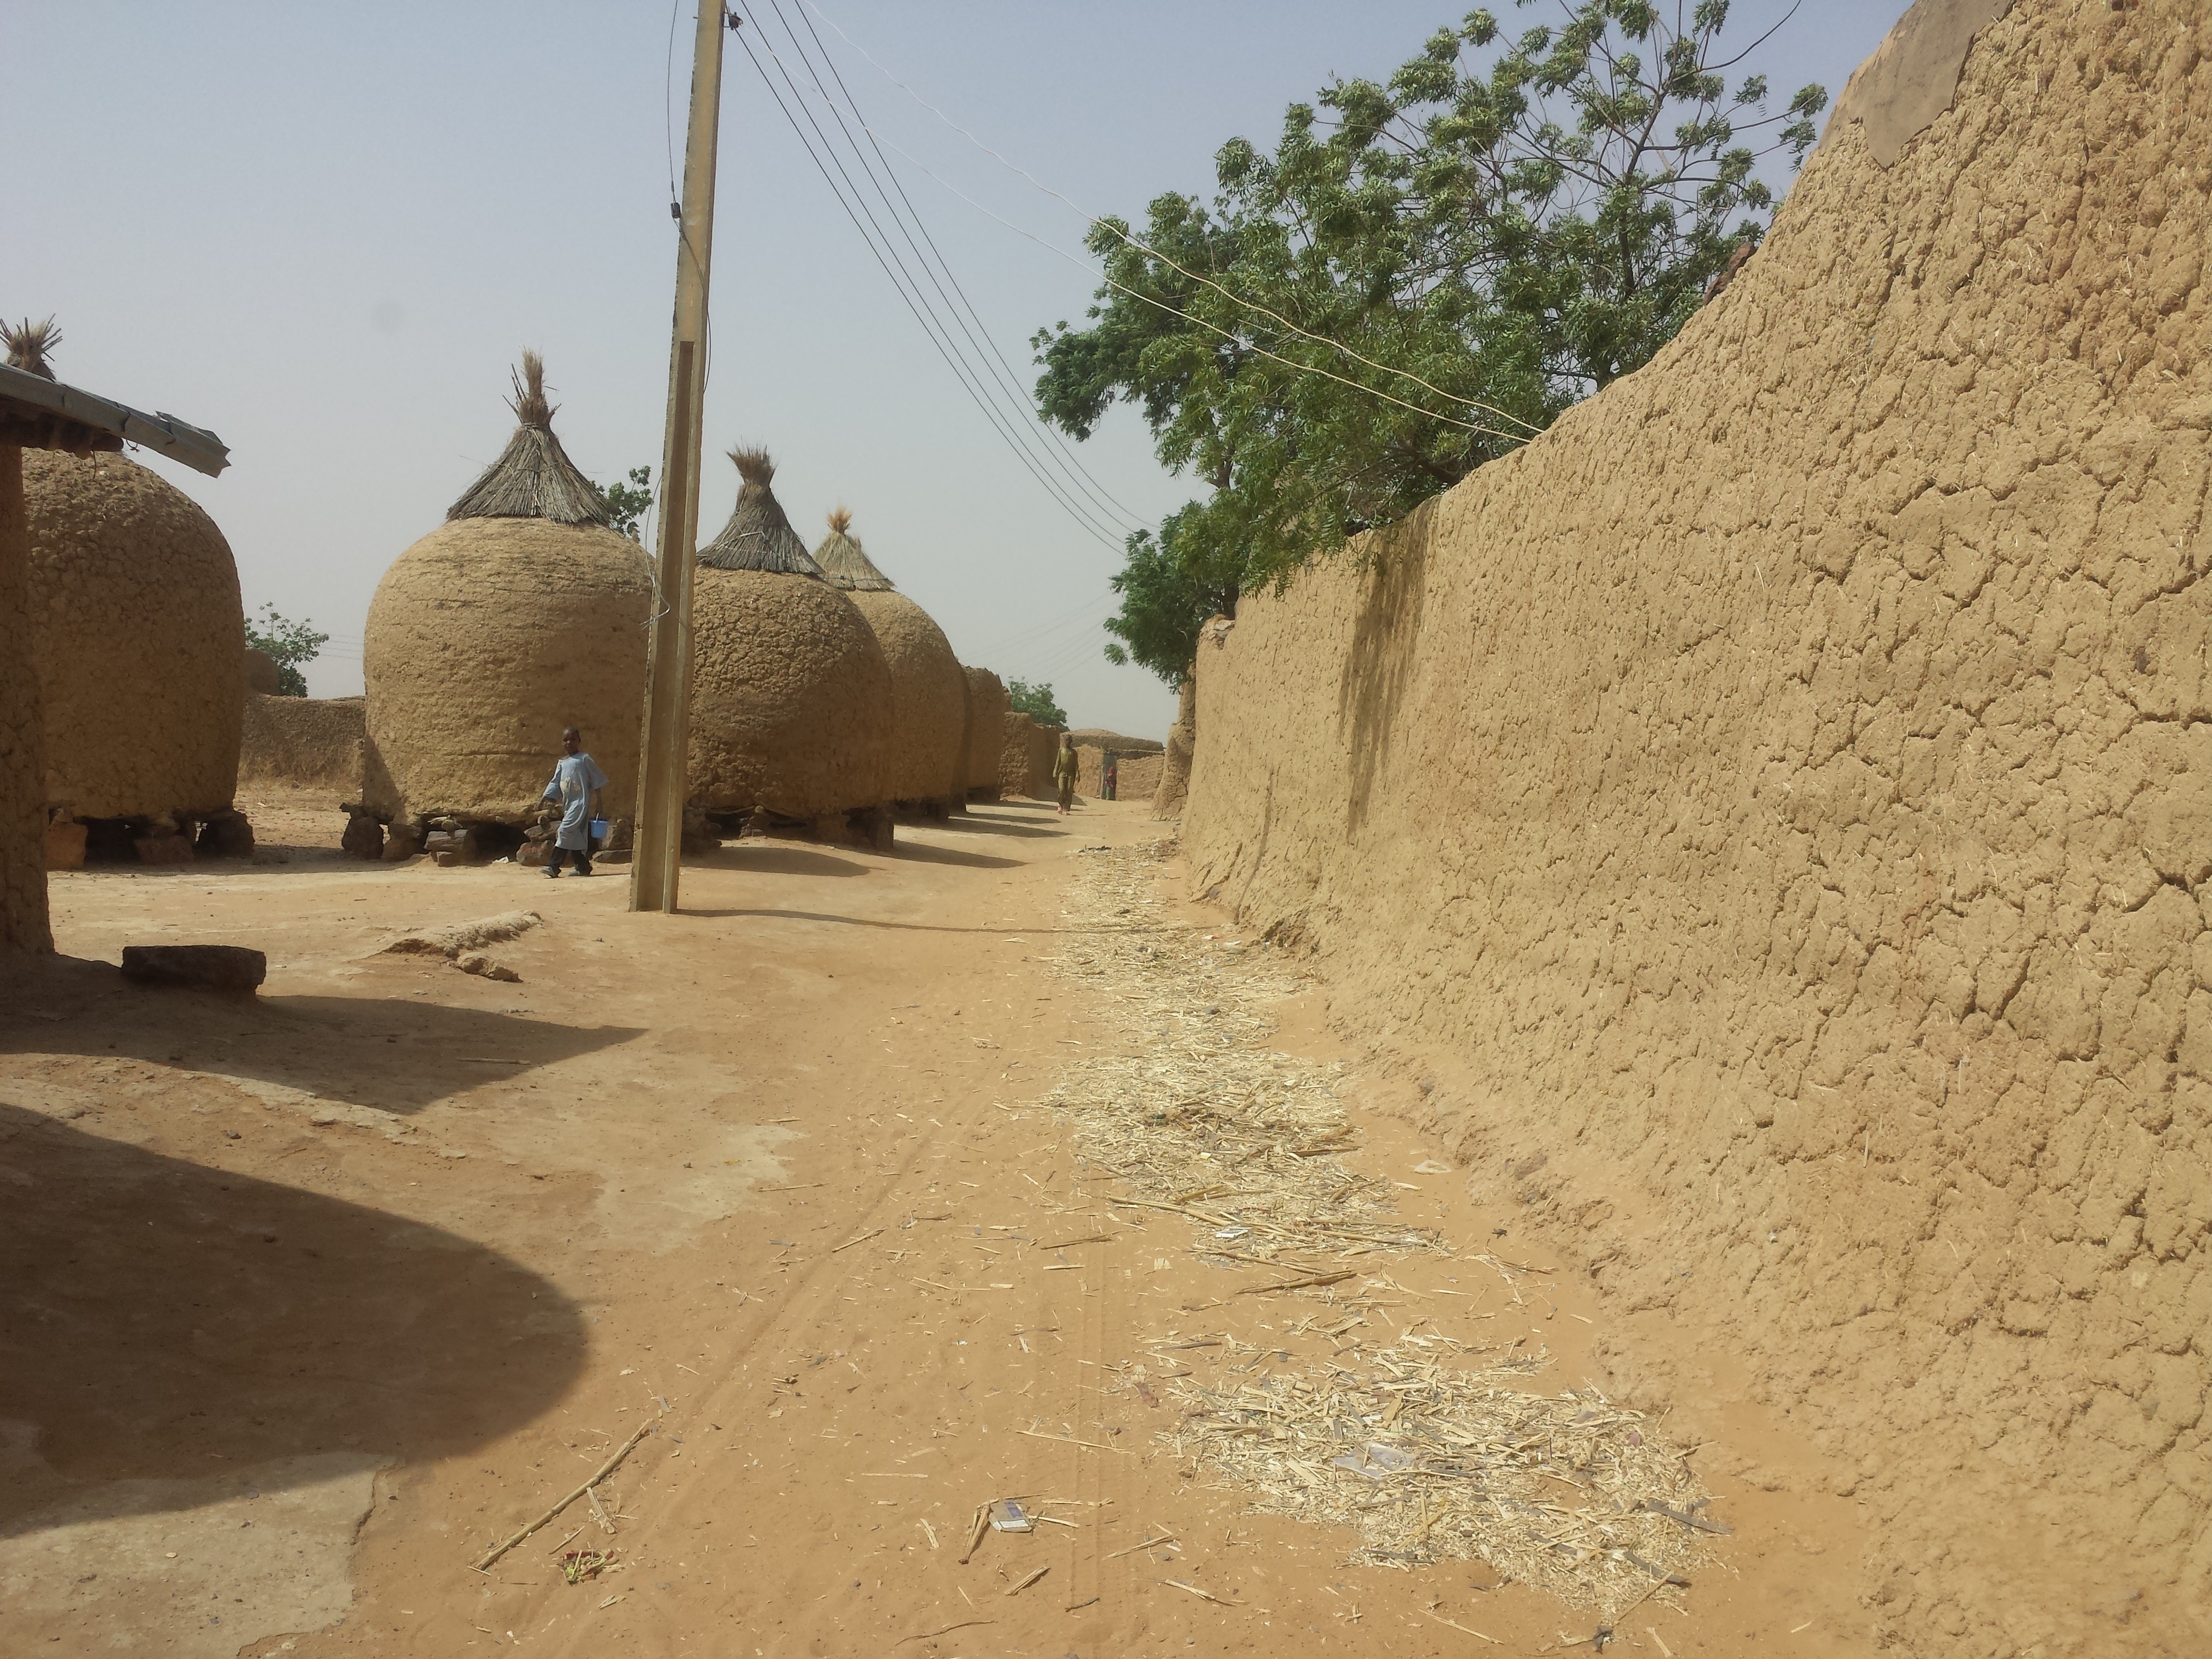
sand, desert, soil, material, temple, wadi, ancient history